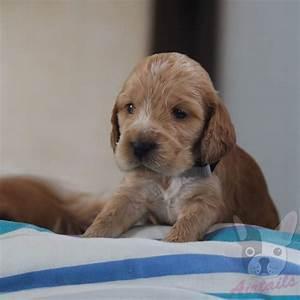
dog